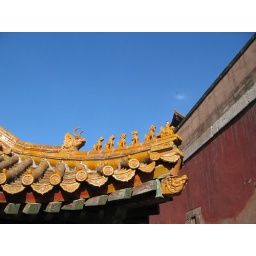
golden rooftops against red and blue